Answer in natural language. Which object is closer to the camera taking this photo, matte black floor lamp with white shade (highlighted by a blue box) or brown square dining table (highlighted by a green box)? Choose between the following options: matte black floor lamp with white shade (highlighted by a blue box) or brown square dining table (highlighted by a green box)
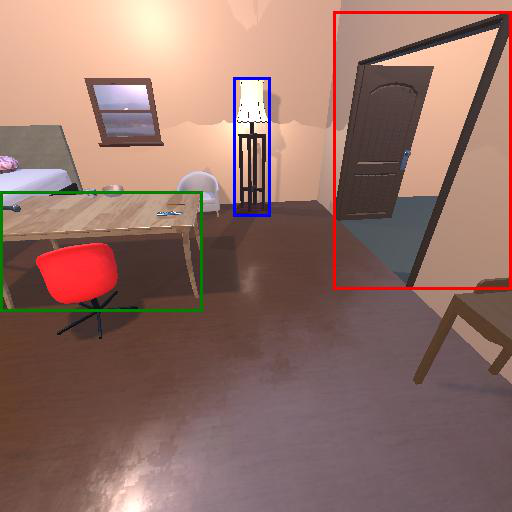
<answer>brown square dining table (highlighted by a green box)</answer>